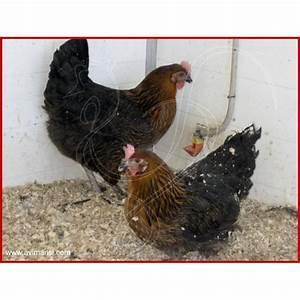
chicken